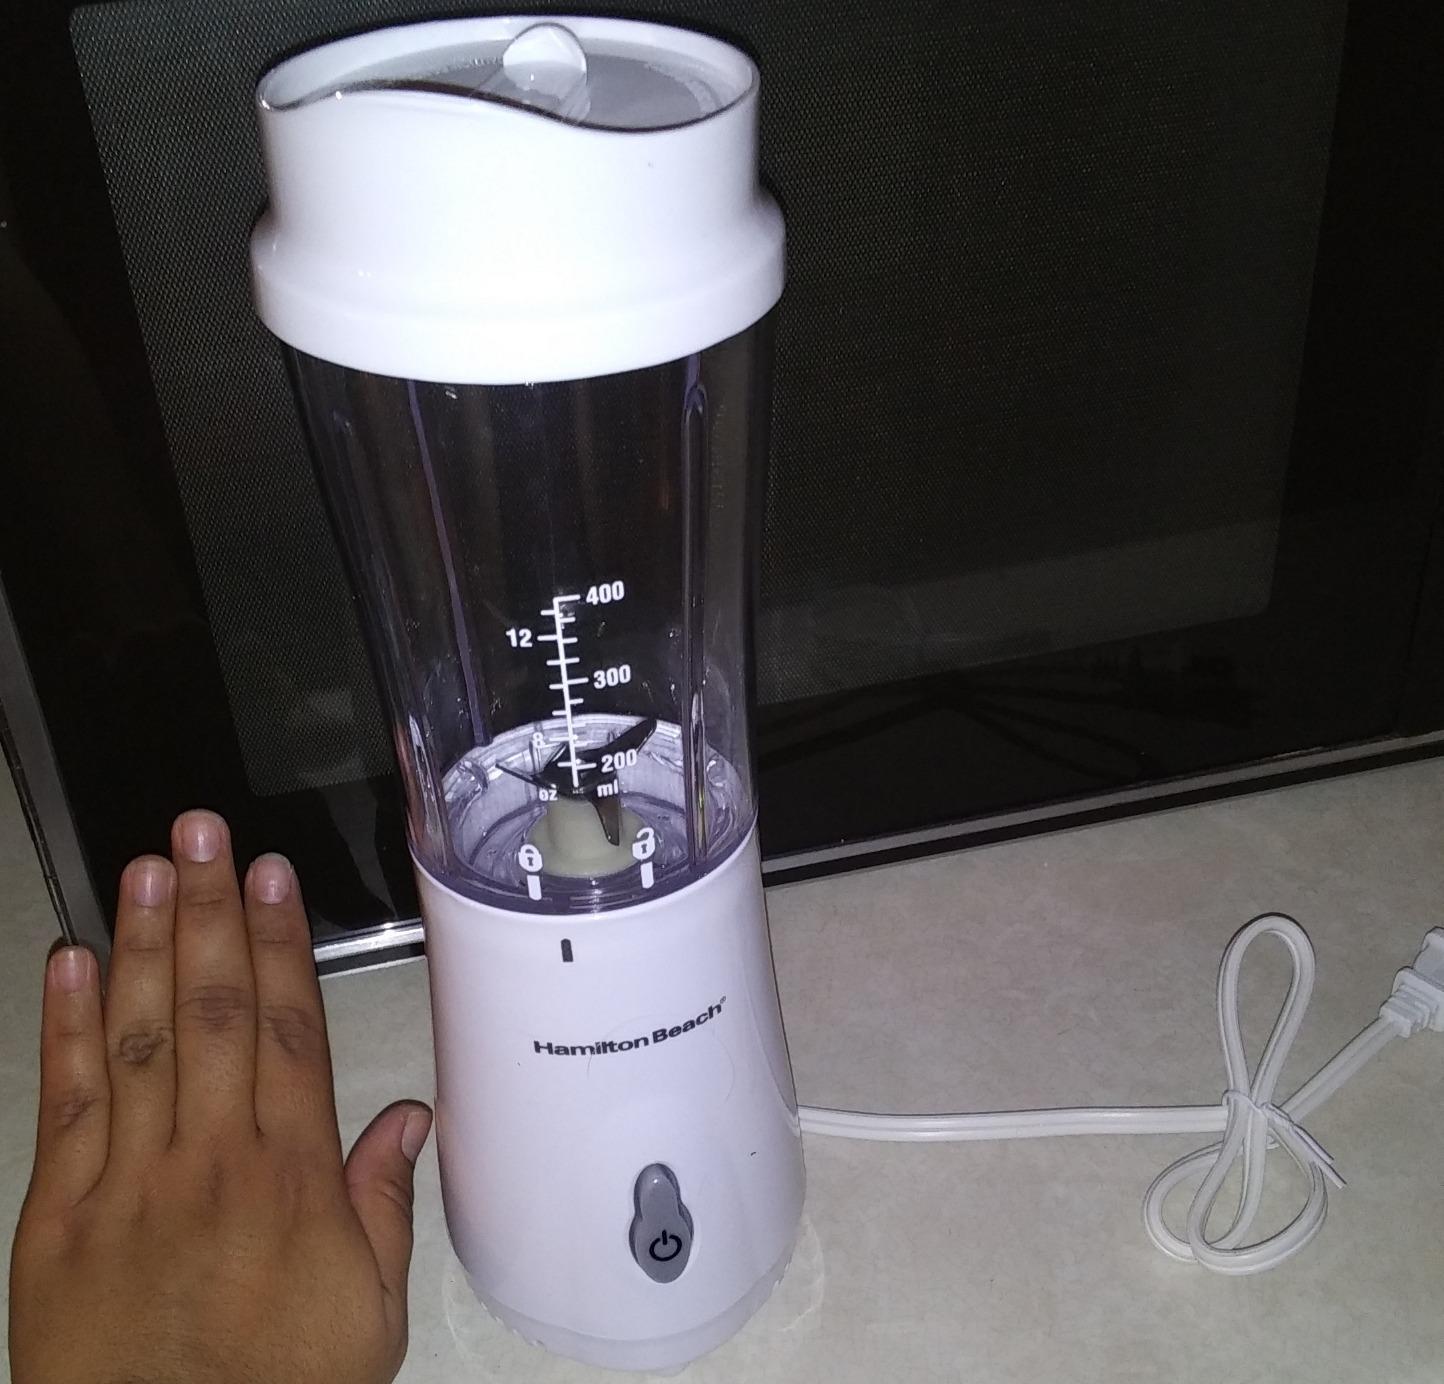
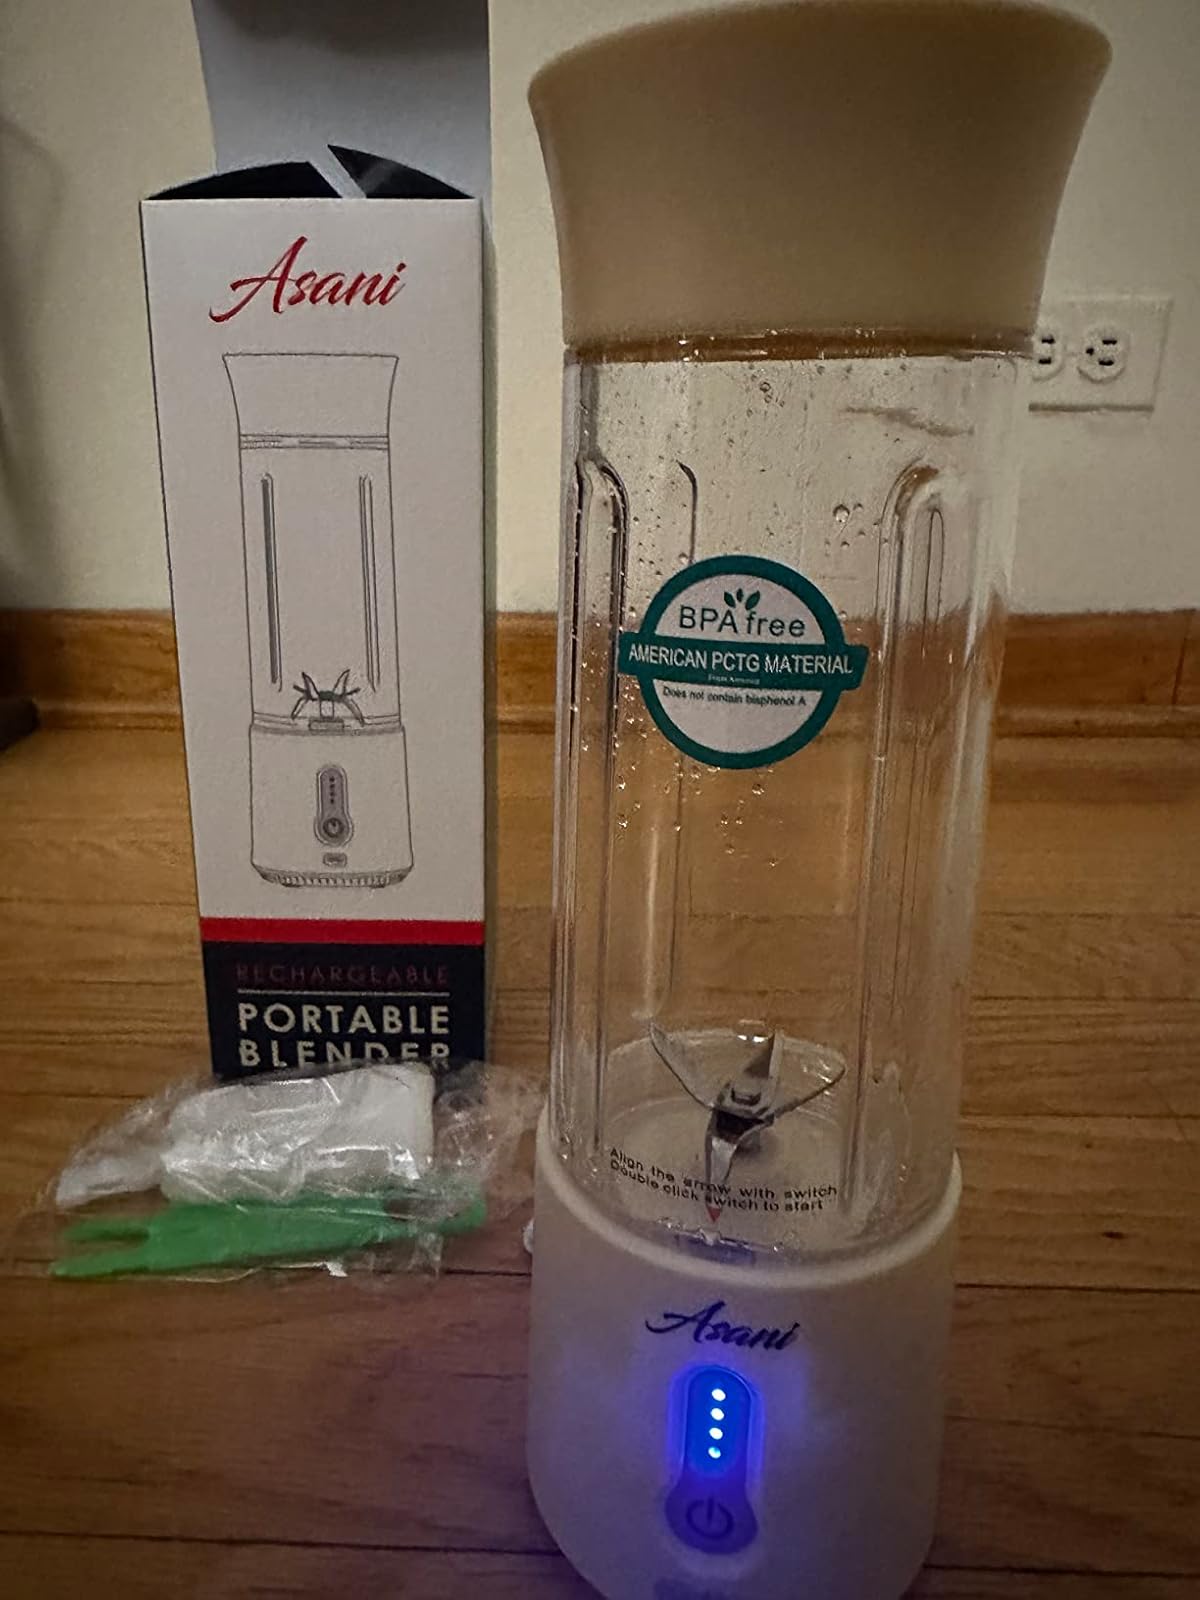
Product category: items_blender
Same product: no